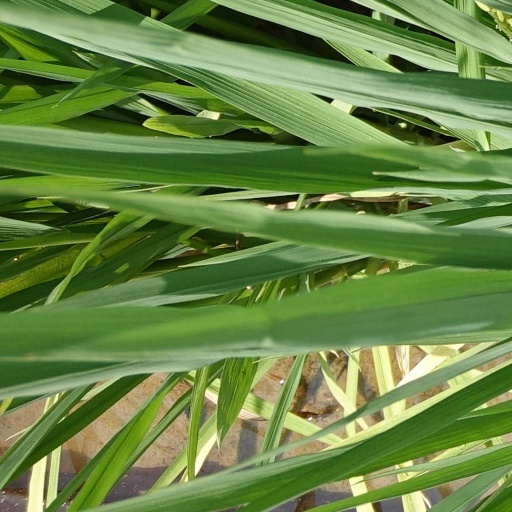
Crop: rice